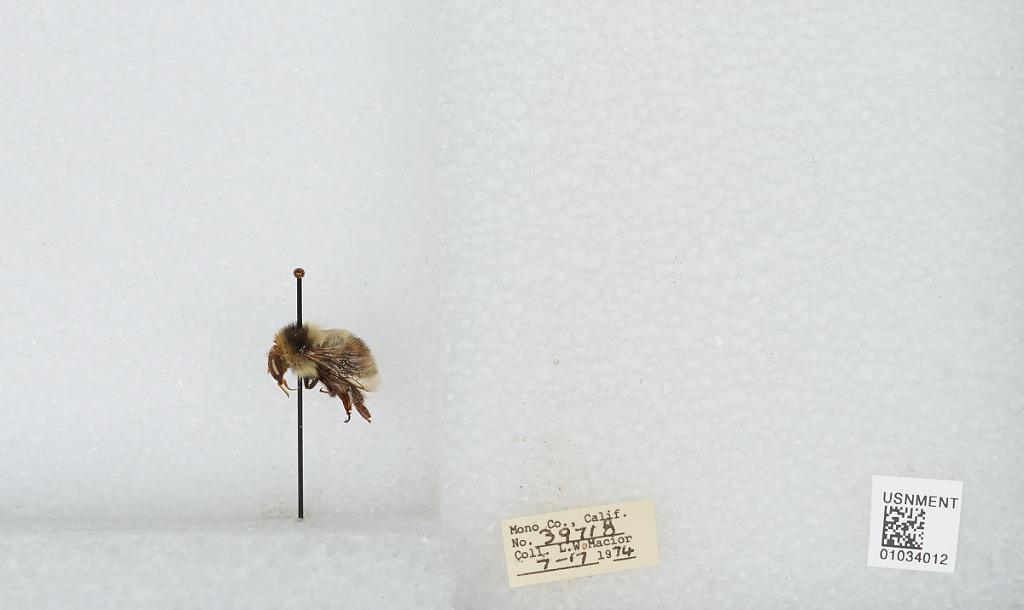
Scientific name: Bombus (Cullumanobombus) rufocinctus Cresson
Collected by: L. Macior
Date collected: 1974-7-17
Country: United States
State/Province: California
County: Mono
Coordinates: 37.92, -118.87